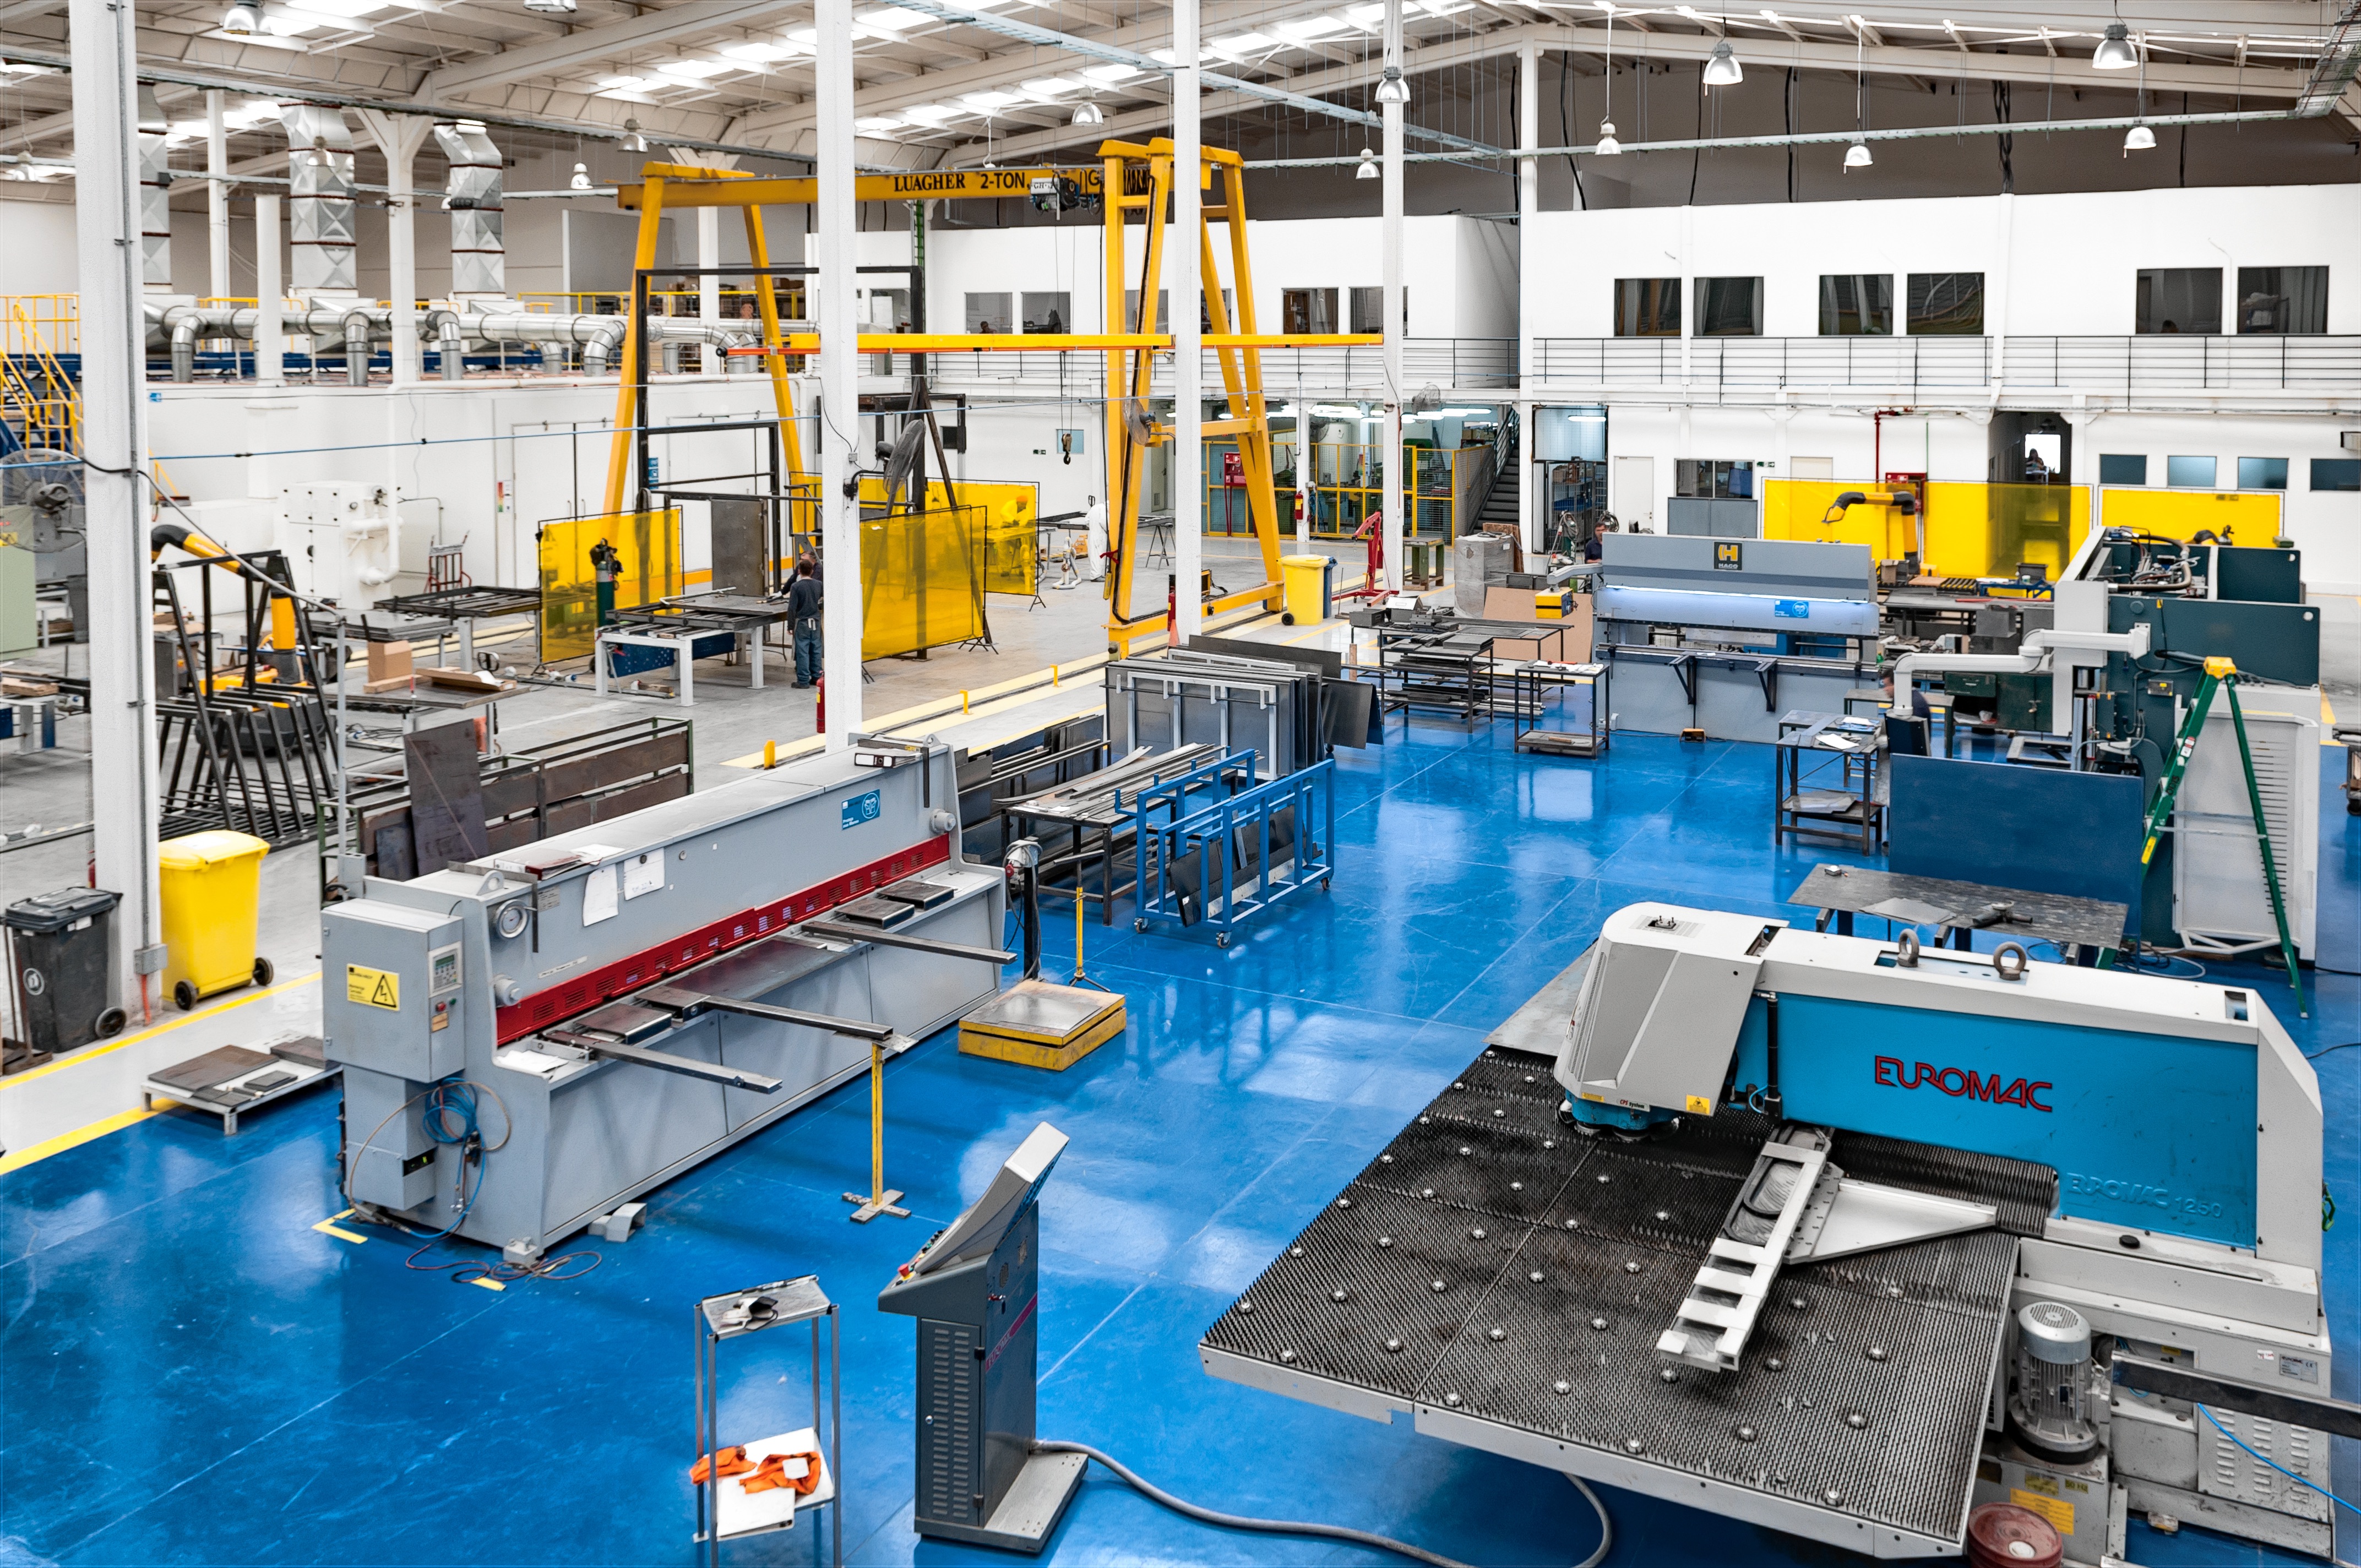
machine, factory, manufacturing